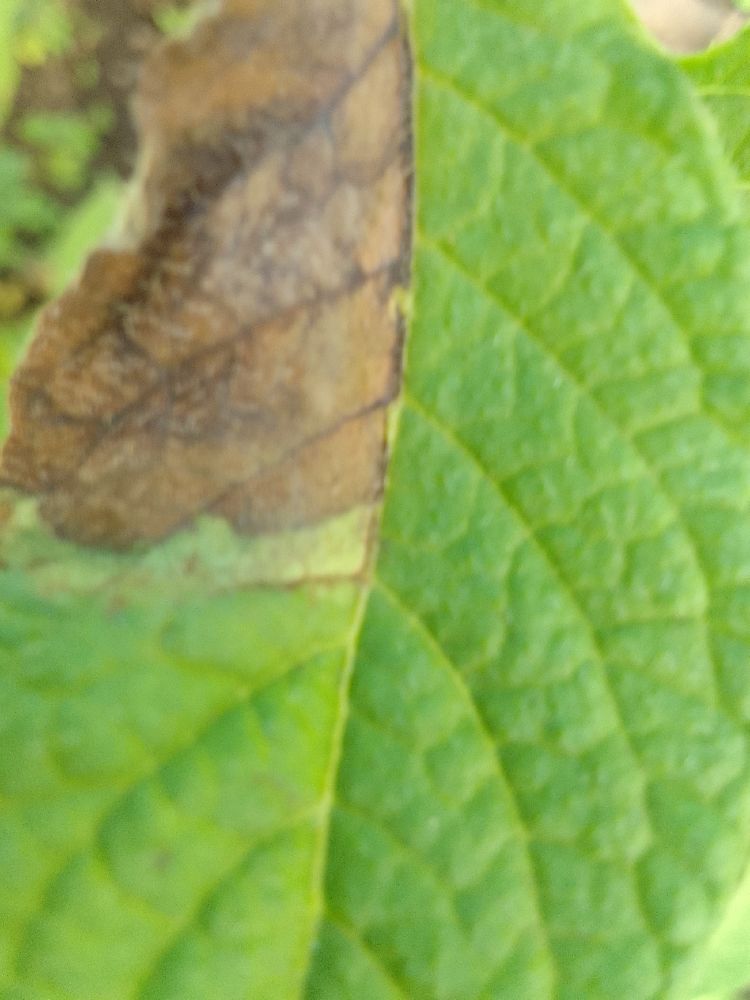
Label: Late blight